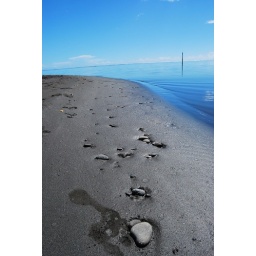
A black beach in Tahiti.